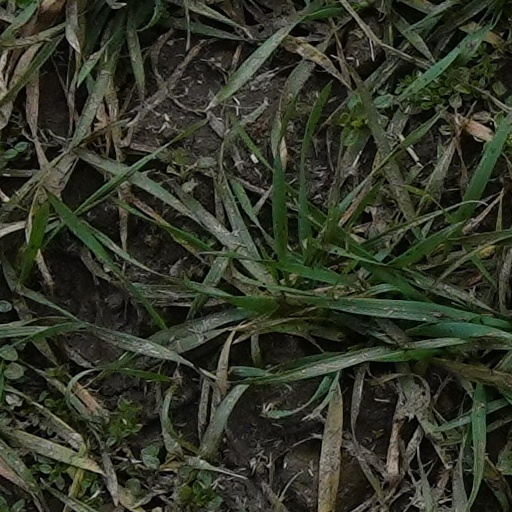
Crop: wheat